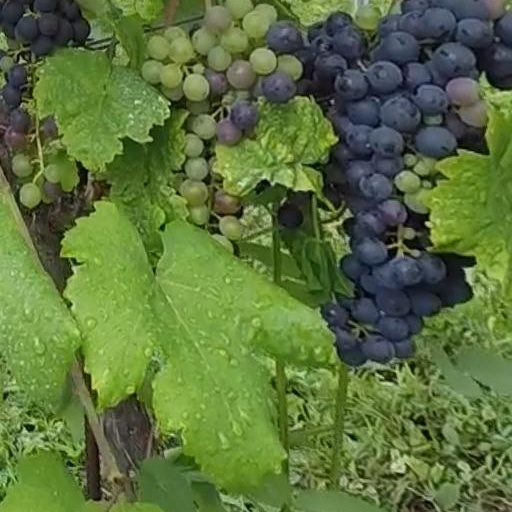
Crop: grape